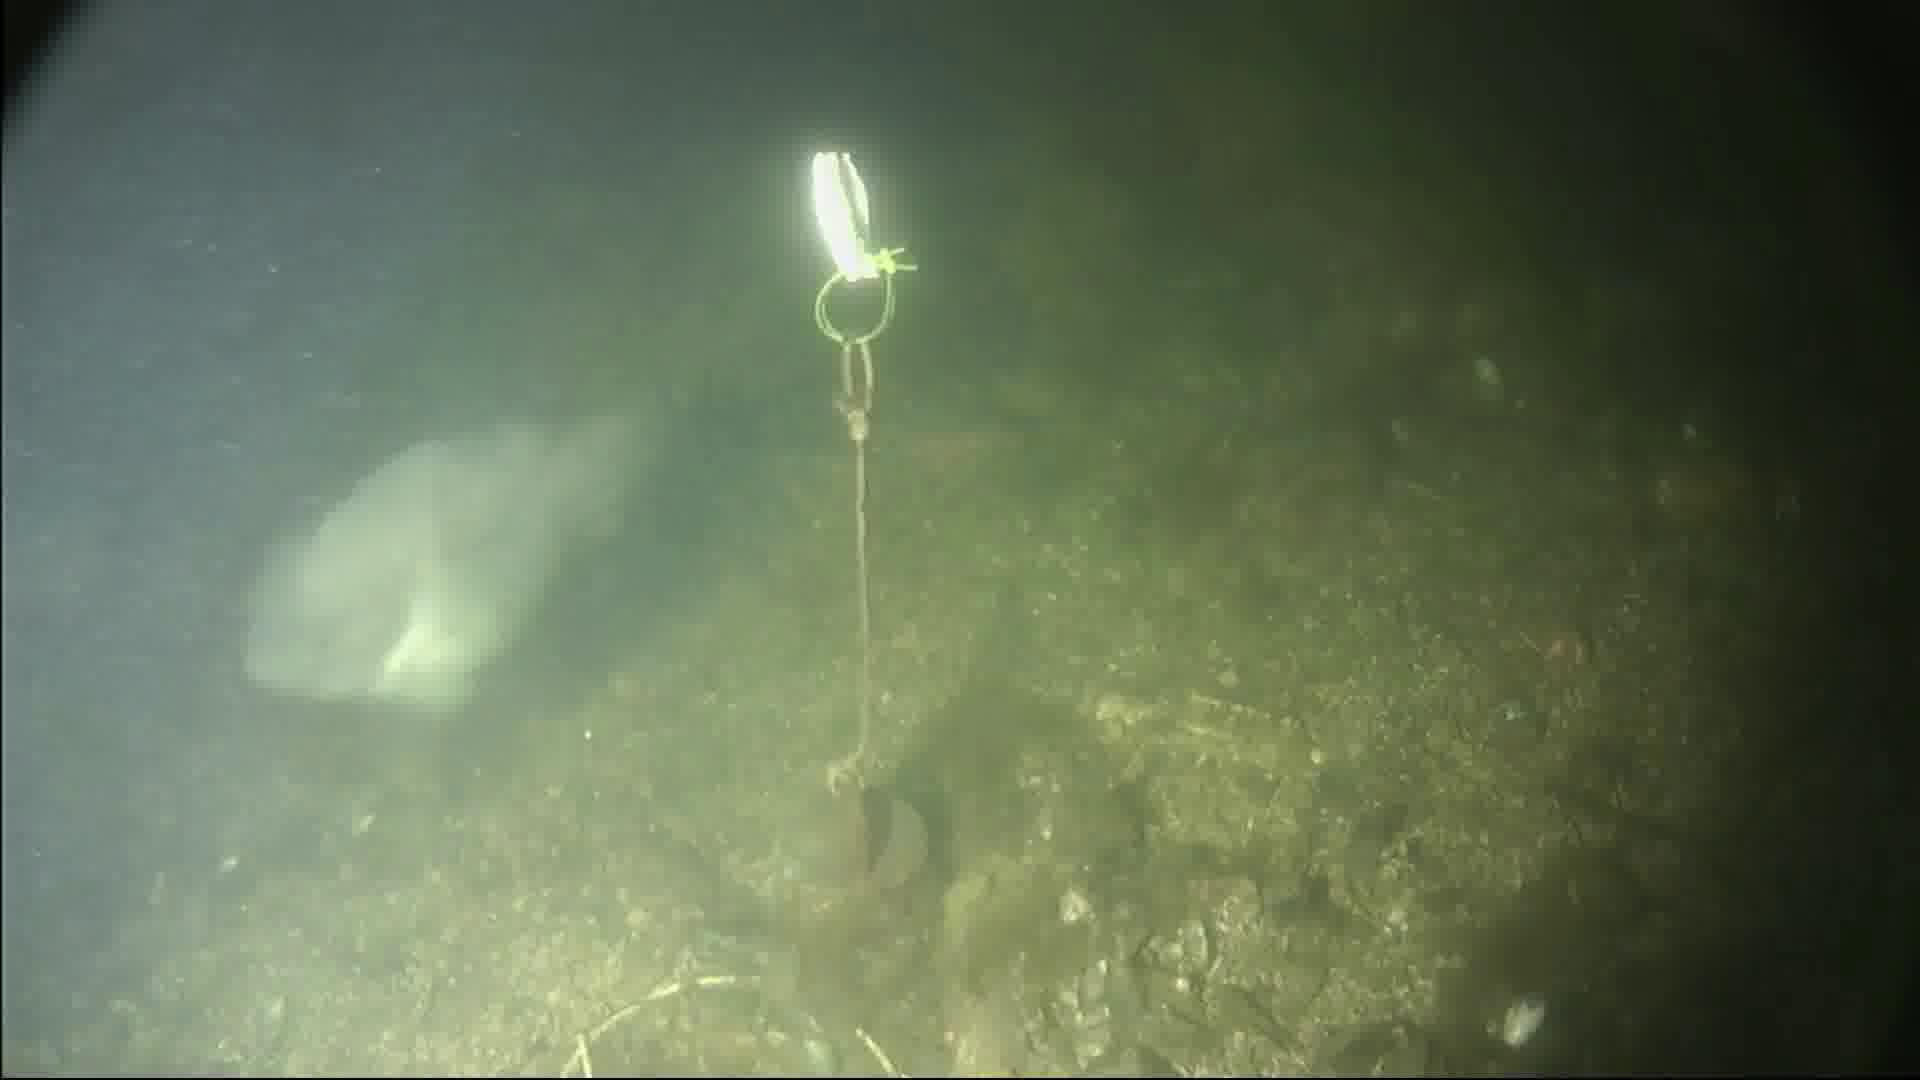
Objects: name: fish